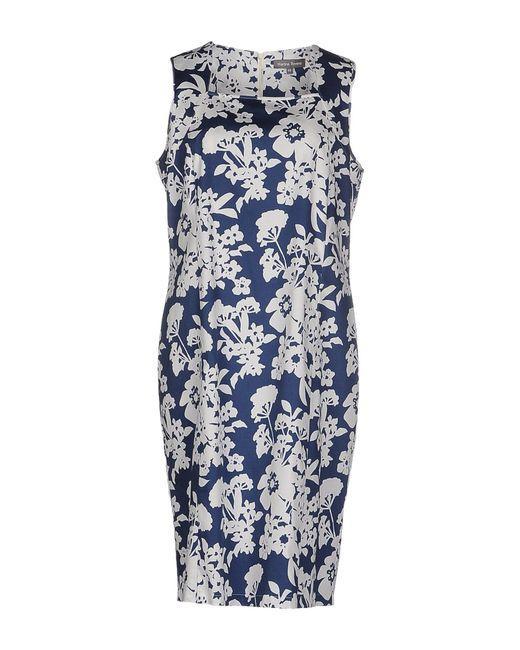
midikleid mit Blumenmuster in Blau und Weiß, ärmellos